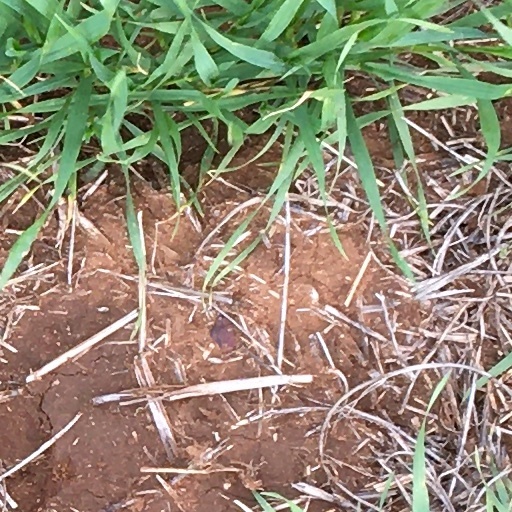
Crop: wheat